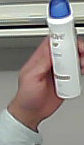
Product: dove_spray